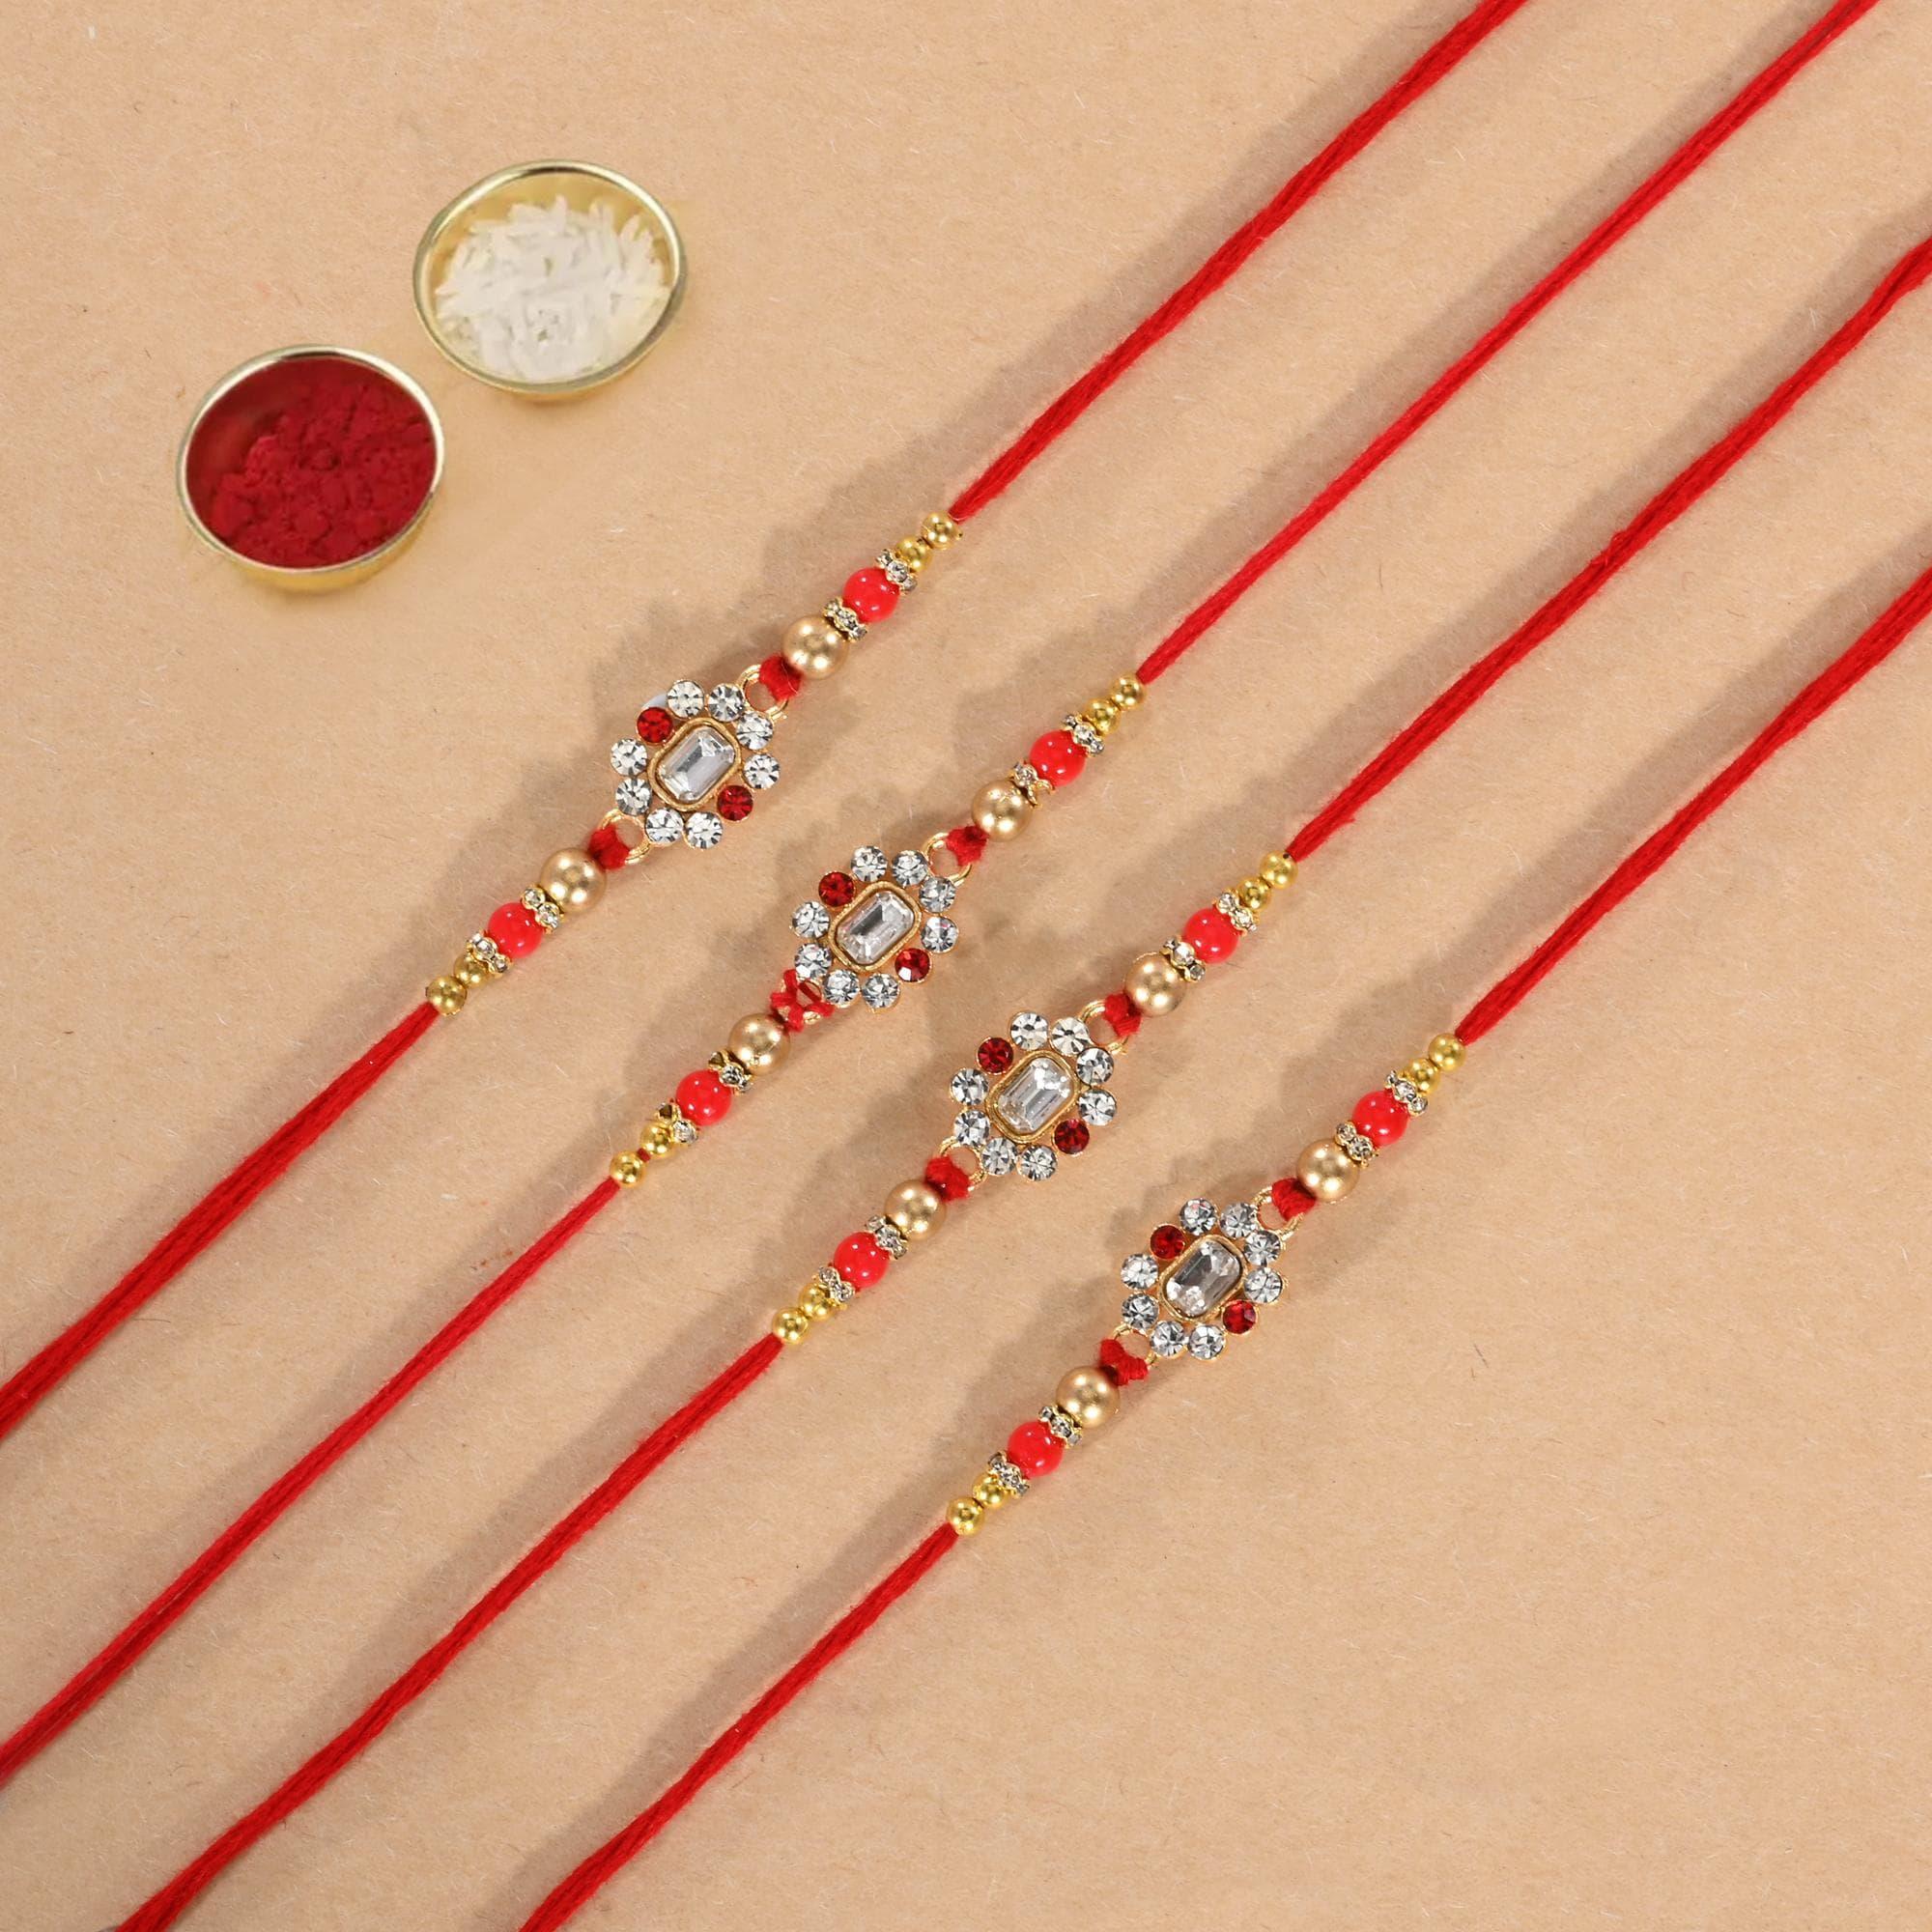
Alampata Multicolor Combo of 4 Stone Rakhi Set for Men with Roli Chawal Rakhi for Brother
Type: Rakhis
Brand: ALAMPATA
Price: Rs. 199
 Rakhi Traditional Rakshabandhan Gift to Brothers from Beloved Sisters Rakshabandhan or Rakhi is a festival celebrating and honoring sibling love. It is love at its purest & deepest point and is portrayed in the form of the sister reminding the brother of the undying bond between them by tying a holy thread and true to his nature the brother reiterates his pledge to care for his sister in body mind and spirit. Honoring this ancient festival of morals and self-sacrificing love, we brings home-spun rakhis prepared in the time honored tradition and with same love & care that equates sisterly love. Respecting the values that Rakhi represents we bring you rakhis made with auspicious material like moli and woven with kundan, zardosi etc
Features: rakhi for brother,indian festival,rakshabhandan,rakhi,bhaiya rakhi,india,brother,sister,festival
Included: 4